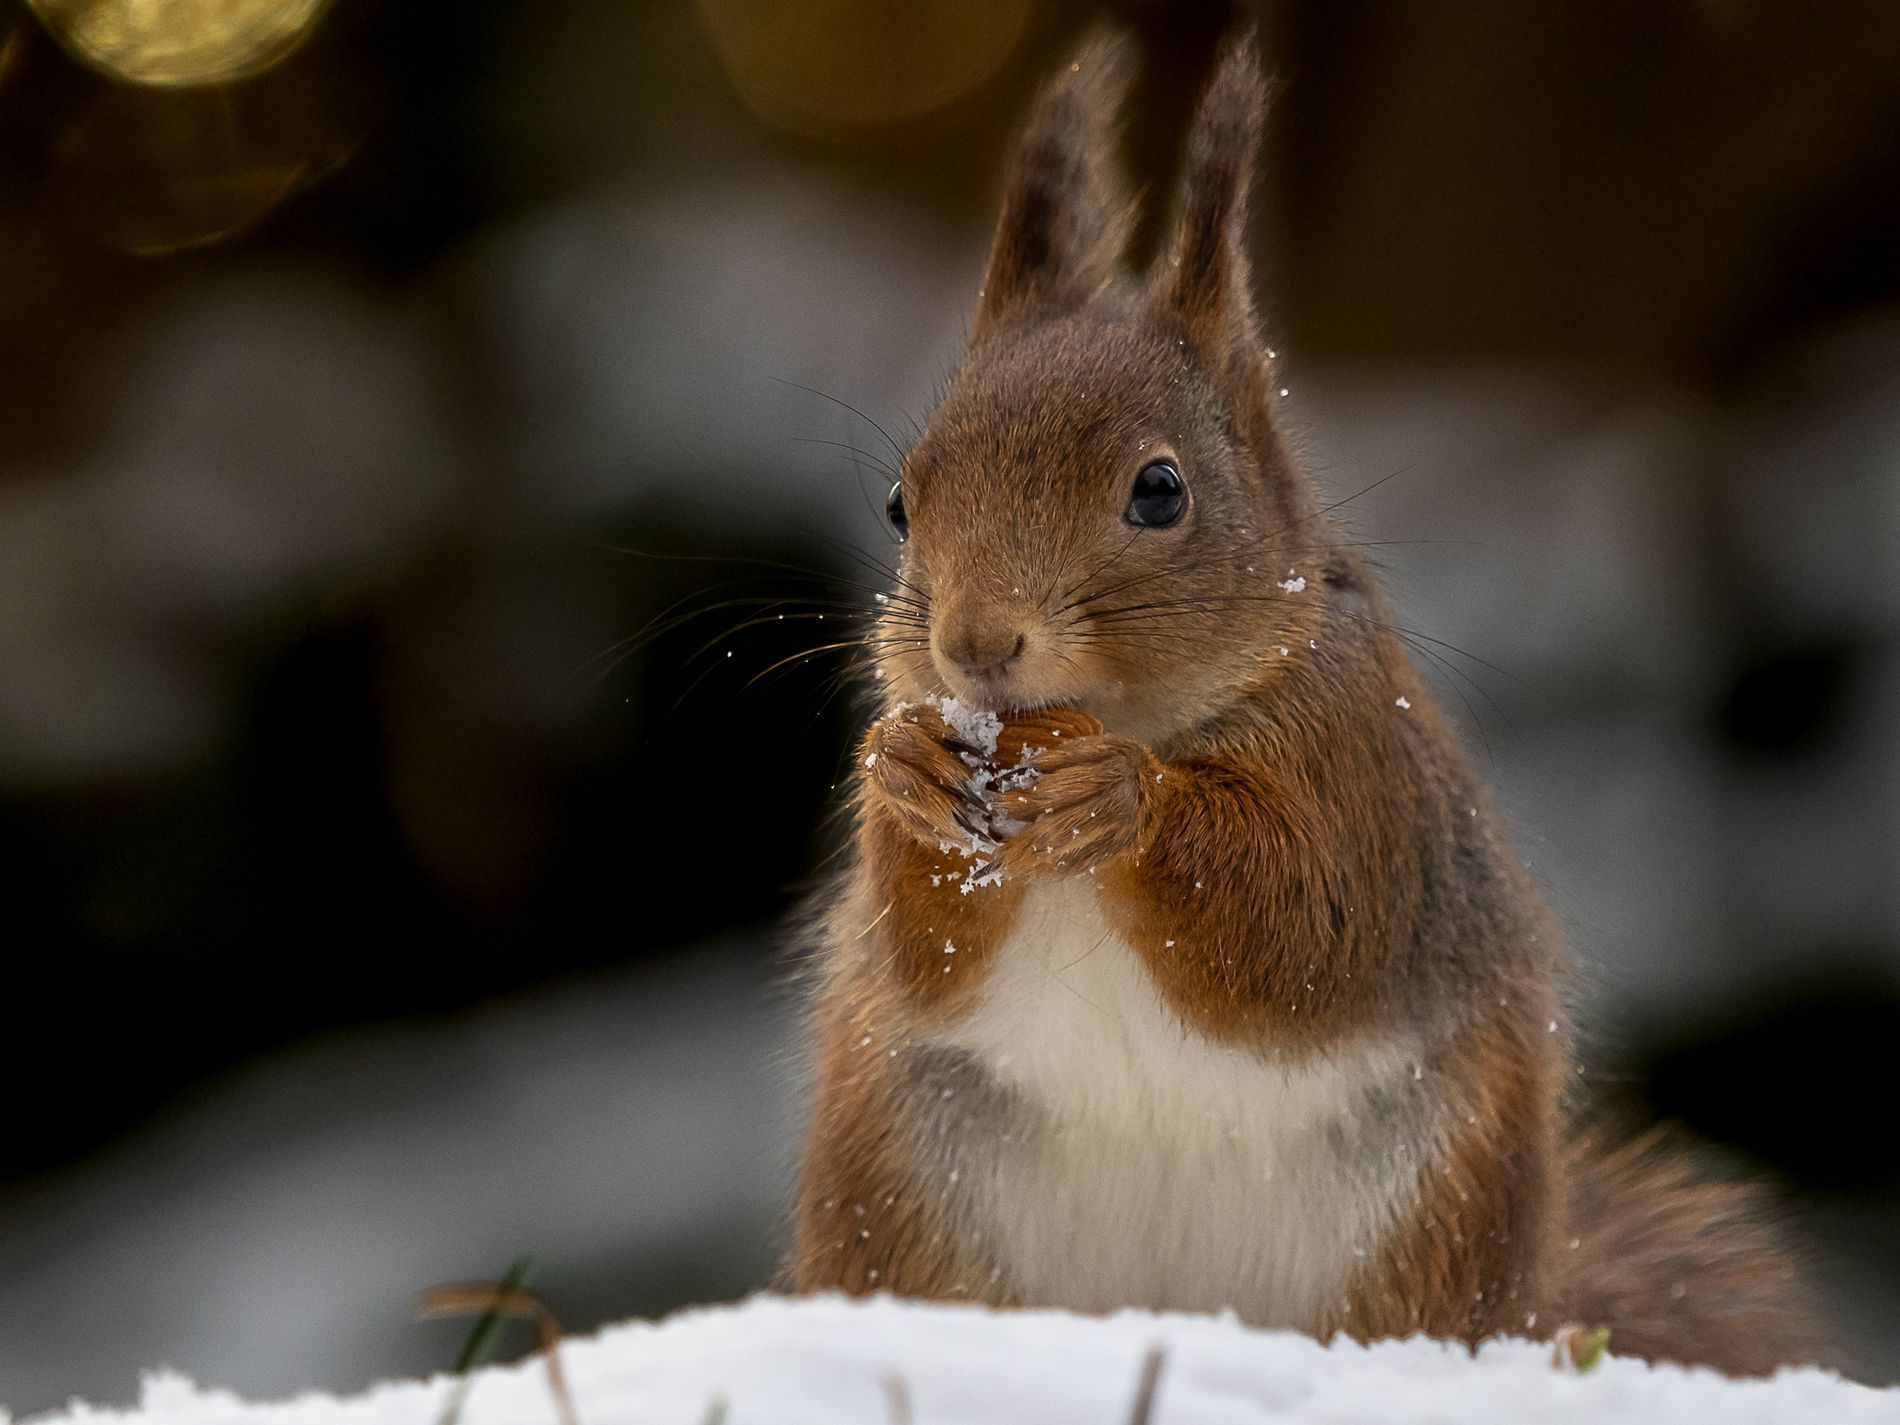
winter squirrel
A cute squirrel stands on snow, holding food in its tiny paws, with a soft winter blurred background helps us focus on squirrel details.
Close-up shot, eye-level angle — the camera captures a squirrel centered in the frame, holding food delicately in its front paws. Soft natural lighting highlights the texture of its fur, while a shallow depth of field blurs the snowy background, creating a warm, intimate focus on the subject.
Labels: Animal, Mammal, Rodent, Rat, Squirrel, Ice, blurred background
Camera: OLYMPUS CORPORATION E-M1MarkIII
Lens: OLYMPUS M.40-150mm F2.8
Aperture: F2.8
Exposure: 1/1000 sec
ISO: 400
Focal length: 130.0 mm